Anizah

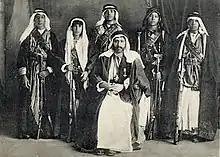
Post-card of Emir Mejhem ibn Meheid, chief of the Anizah tribe near Aleppo with his sons after he was decorated with the Croix de Légion d'honneur on 20 September 1920 by General Gouraud

Anizah's existence as an autonomous tribal group, like many prominent modern tribes, predates the rise of Islam in the seventh century. The classical Arab genealogists placed Anizah within the large Rabiʿa branch of the Adnanites alongside the tribes of Abd al-Qays, Banu Bakr, Bani Hanifa, and Taghlib. In the genealogical scheme, Anizah's eponymous ancestor is a great uncle of all of these.